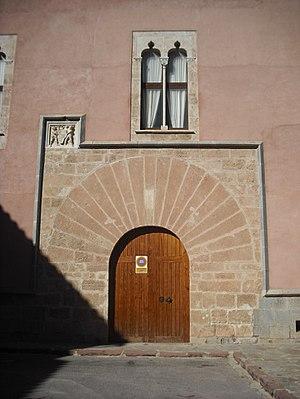
Faura est une commune d'Espagne située dans la province de Valence et la Communauté valencienne. Elle fait partie de la comarque du Camp de Morvedre et jouxte au nord celle de la Plana Baixa. La commune est située dans la zone à prédominance linguistique valencienne.